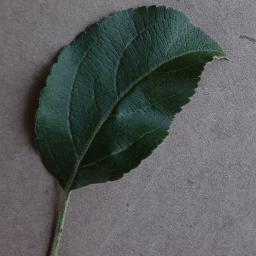
Label: Apple___healthy